Animal Rights Without Liberation

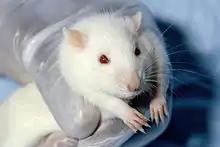
Cochrane argues that while animals have no right against being used in painless experiments, they do have a right not to be killed or made to suffer in experiments.

Having outlined his methodological approach, Cochrane goes on to apply his theory to a number of ways that animals are used by society. First, Cochrane considers animal experimentation, arguing that "animal experiments that result in pain or death are morally illegitimate, while painless experiments in which the animal does not die are permissible, all else being equal." Cochrane discusses how to judge the strength of an interest, and then considers the strength of animals' interests in not being subjected to painful experimentation. He considers three reasons the interest may not be sufficient to ground a right, and rejects them all; that the benefits of animal testing outweigh the suffering, that humans owe more to members of their own species than to members of others "(see speciesism)" and that human lives are objectively more valuable than the lives of other animals. Cochrane concludes that animals have a concrete right to not be subjected to painful experiments. He next considers animals' interests in not being killed, concluding that they "have an interest in continued life so that they may have more pleasant experiences and greater overall well-being in their lives", but that this interest is weaker than the corresponding interest possessed by human persons. If deadly experimentation on nonhuman non-persons is permitted, then consistency demands that it also be permitted on human non-persons, such as babies or individuals with certain cognitive disabilities. Like most others, Cochrane is unwilling to allow this possibility, and so claims that animals have a right not to be used in deadly experiments. However, he argues that animals have neither an interest in negative or positive freedom, and, like animals, human non-persons also lack this interest; therefore, neither have a "prima facie" right not to be used, provided said use respects the rights they do possess.